List of Australia One Day International cricket records

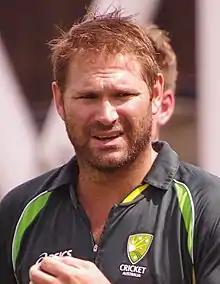
Ryan Harris holds the Australian record for the best ODI career bowling average and strike rate, with figures of 18.90 and 23.4, respectively.

A bowler takes the wicket of a batsman when the form of dismissal is bowled, caught, leg before wicket, stumped or hit wicket. If the batsman is dismissed by run out, obstructing the field, handling the ball, hitting the ball twice or timed out the bowler does not receive credit.